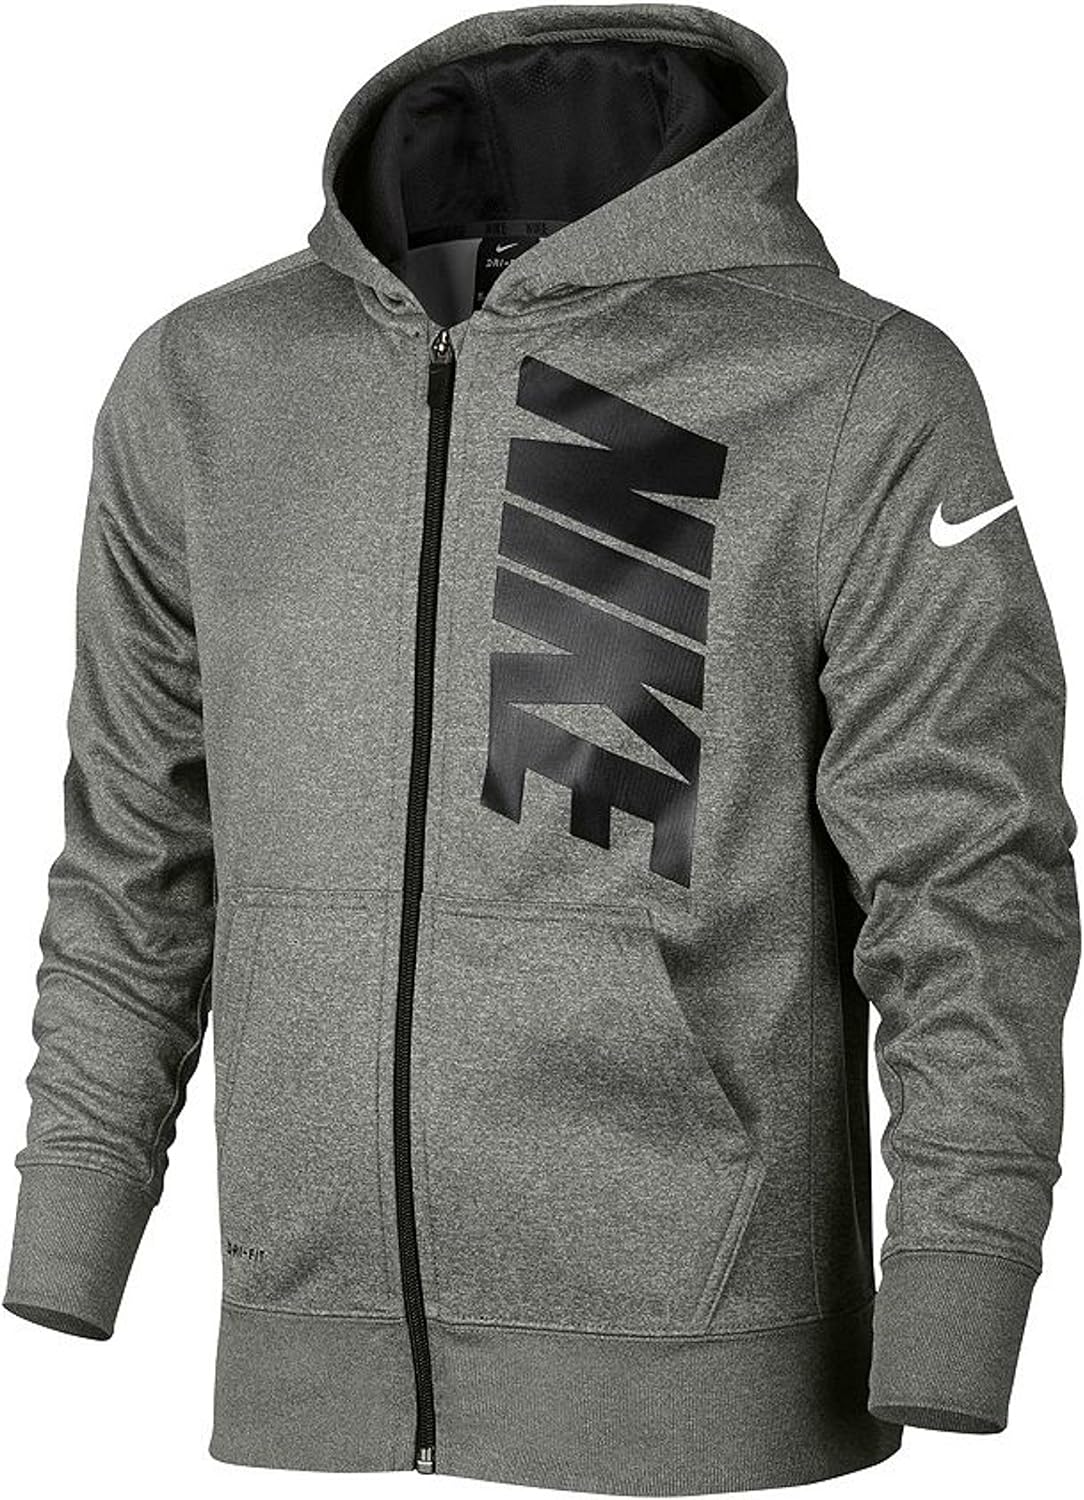
Nike Boys 7-18 KO Full Zip Fleece Hoodie Athletic Hoody Shirt Youth Grey (S 8)
Category: AMAZON FASHION
This boys' Nike tee will become the base layer to any workout outfit. PRODUCT FEATURES Maximum insulation from cold and wind Ideal for cold weather Zip front 2-pocket Long sleeves FABRIC & CARE Polyester Machine wash Imported
Features: Fleece | 2-pocket | Zip front | Maximum insulation from cold and wind Ideal for cold weather